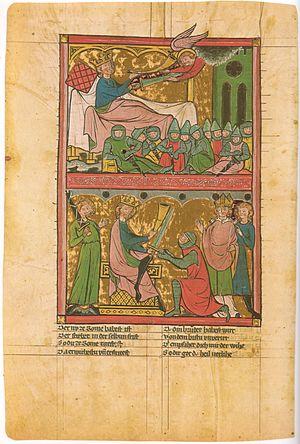
L’enluminure gothique voit le jour en France et en Angleterre, dans les années 1160—1170, alors que les formes romanes restent dominantes en Allemagne jusqu'en 1300 environ. Pendant toute l'époque gothique, la France reste en tête des développements stylistiques de l'enluminure. Lors du passage du gothique tardif à la Renaissance, dans la seconde moitié du XVᵉ siècle, l'enluminure perd son rôle d'art majeur à la suite du développement de l’imprimerie.